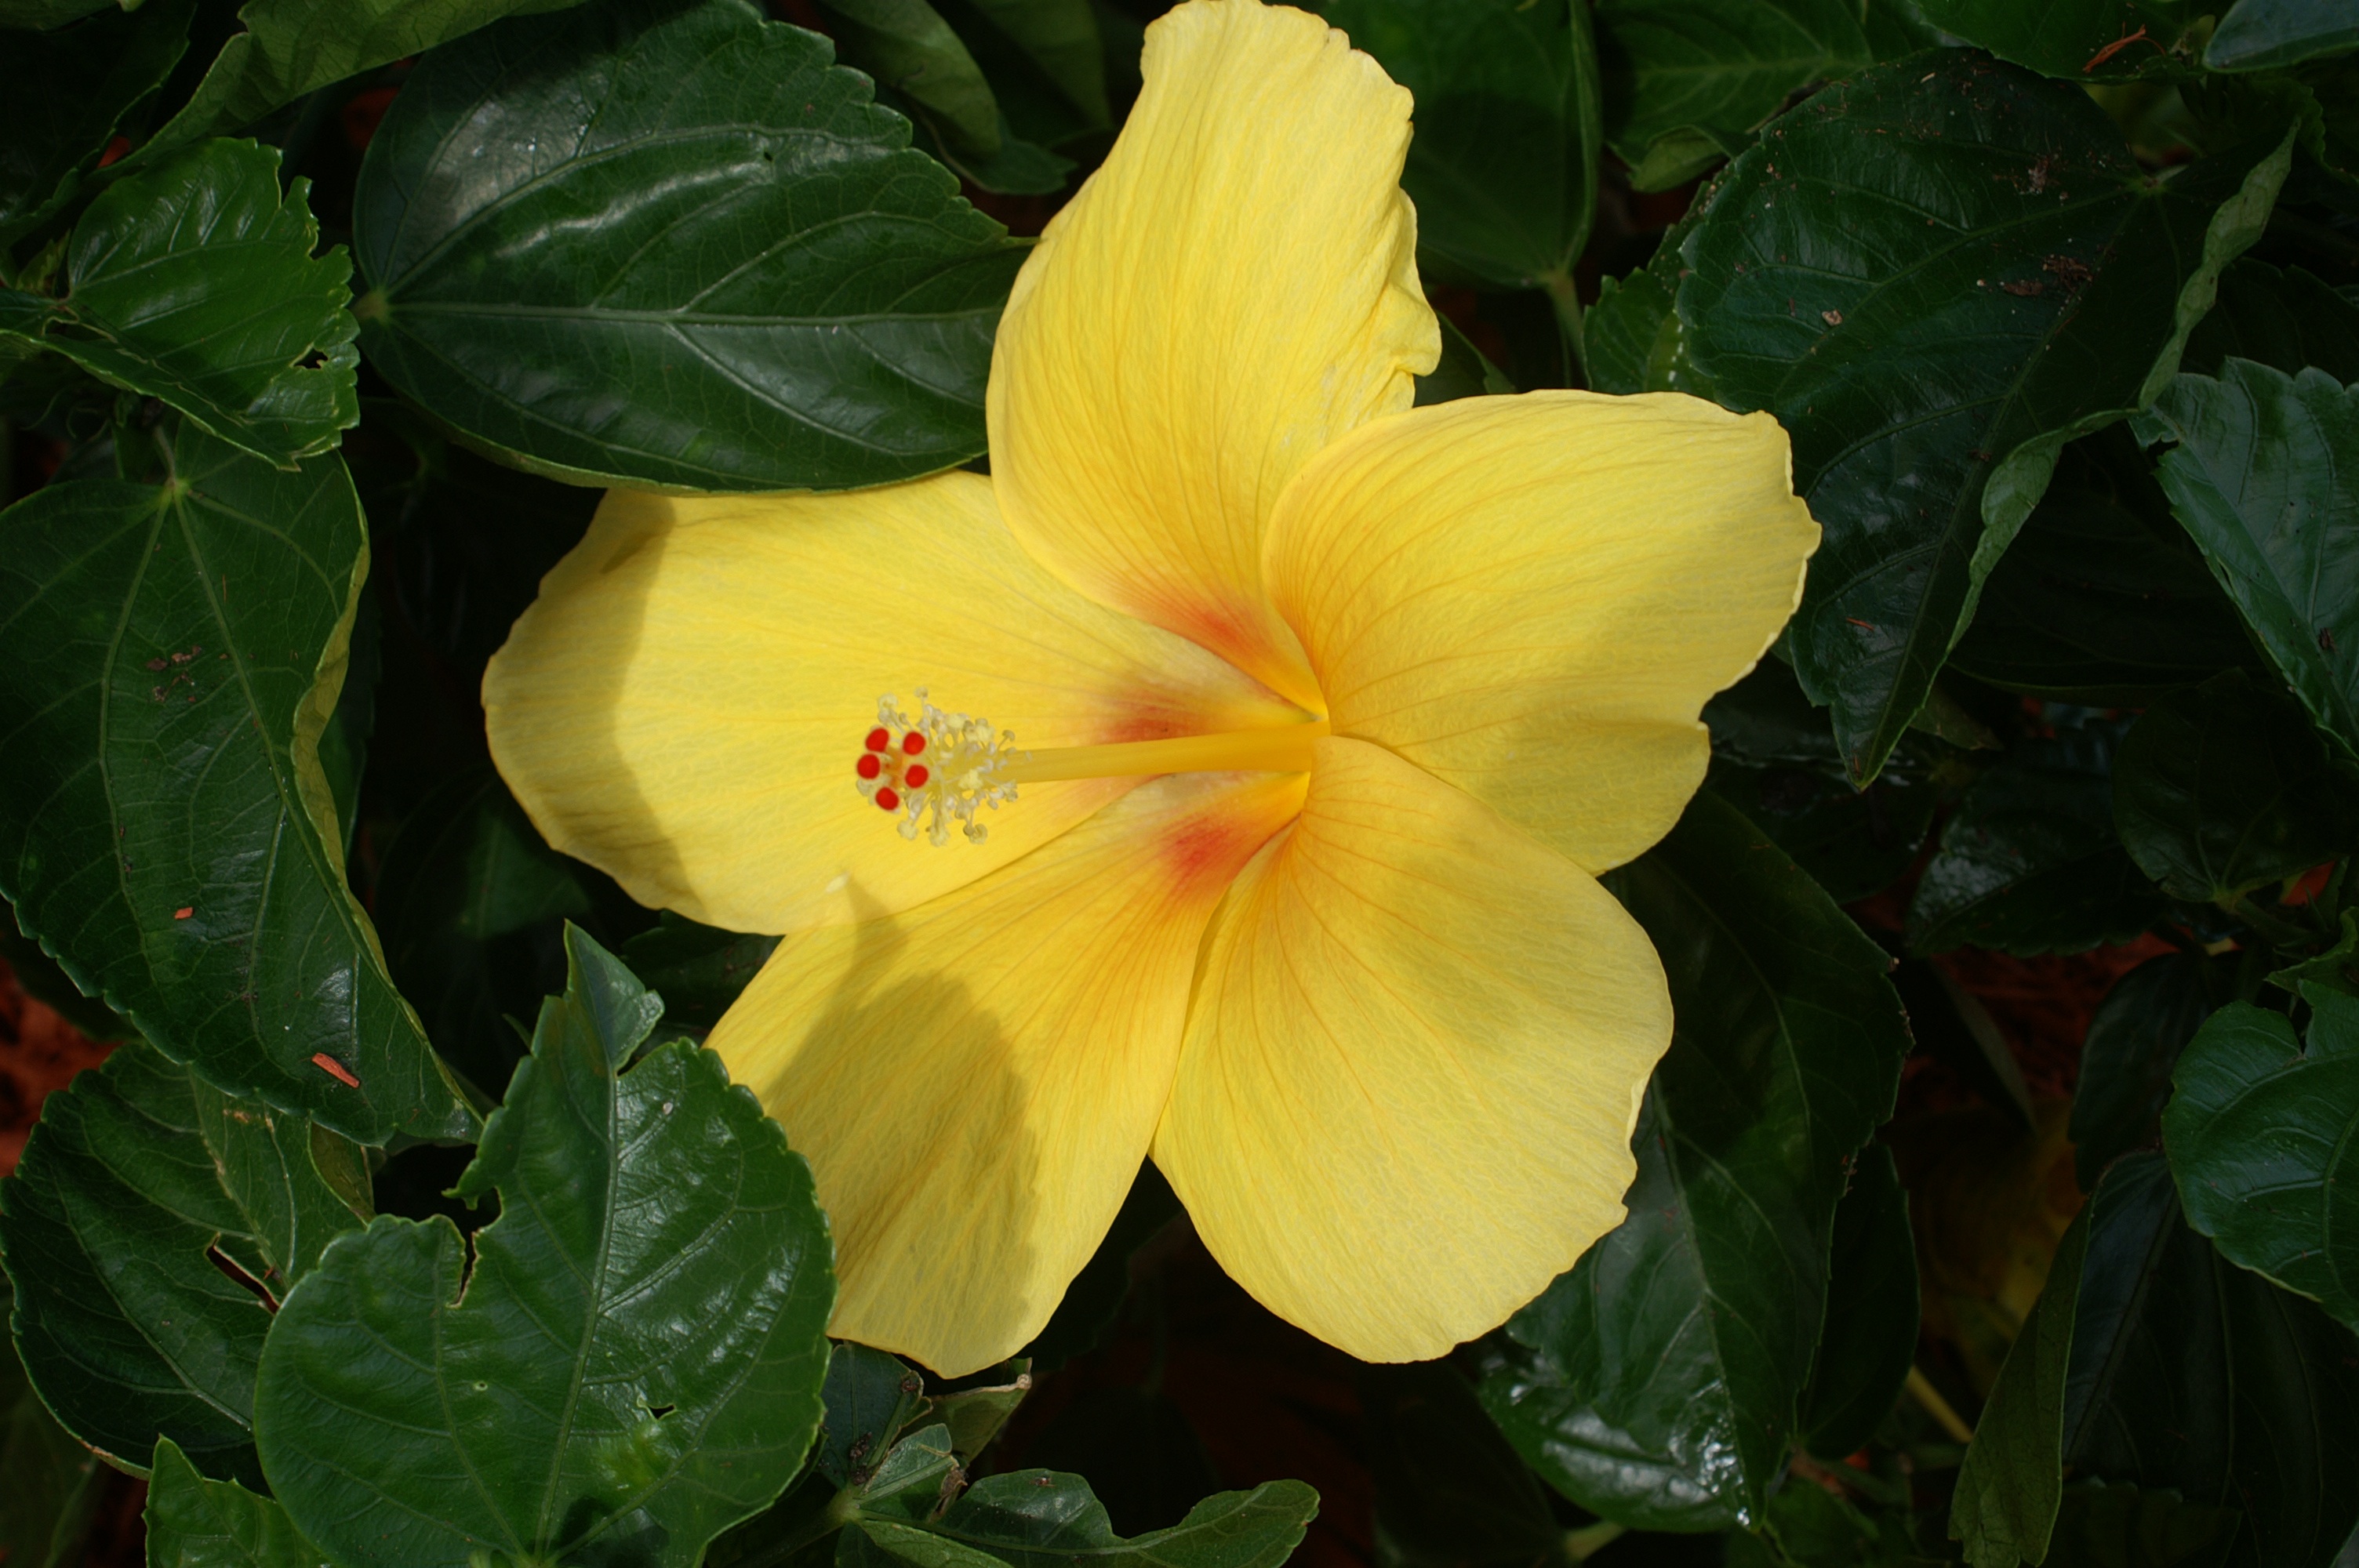
nature, plant, flower, petal, summer, botany, yellow, closeup, flora, shrub, beautiful, hibiscus, malvales, macro photography, flowering plant, chinese hibiscus, land plant, mallow family